Vinod Gupta

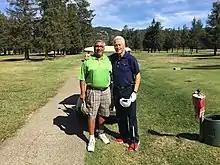
Gupta and former U.S. President Bill Clinton, 2014

Vinod Gupta (born July 4, 1946; often mentioned as "Vin Gupta") is an Indian-American businessman, investor, and philanthropist. He is the former chief executive officer (CEO) and chairman of infoGROUP (previously known as infoUSA). Gupta was CEO of infoGROUP from the time of its incorporation in 1972 until September 1997, and again from August 1998 to August 2008. Gupta has donated over $50 million to numerous philanthropic endeavors in the United States and India.